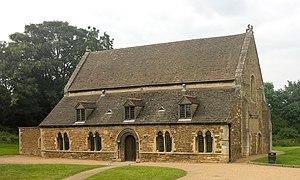
L'architecture romane est le premier grand style créé au Moyen Âge en Europe après le déclin de la civilisation gréco-romaine. Son développement est pleinement établi vers 1060 mais les premiers signes de mutation sont différents suivant les régions et il n'y a pas de consensus sur une date des débuts qui vont du VIᵉ au XIᵉ siècle. L'architecture gothique est le style qui lui succède progressivement à partir du XIIe siècle.Le dynamisme monastique, de profondes aspirations religieuses et morales, la spiritualité des routes de pèlerinages dans une Europe rendue à la paix président à la naissance de l'art roman et contribuent à en faire un style vraiment neuf et doué d'une profonde originalité. La volonté de libérer l'Église de la tutelle de pouvoirs séculiers, les croisades, la reconquête chrétienne en Espagne avec l'effondrement du califat de Cordoue, la disparition du mécénat royal ou princier font de l'art roman l'art de toute la chrétienté médiévale.